Sailor's Lady

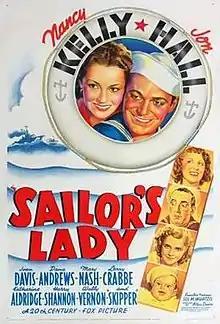

Sailor's Lady, also known as Sweetheart of Turret One, is a 1940 film directed by Allan Dwan and starring Nancy Kelly and Jon Hall. The supporting cast includes Joan Davis, Dana Andrews, and Buster Crabbe. Football player Amby Schindler had an uncredited appearance in this motion picture after portraying one of The Winkies in "The Wizard of Oz" (1939).